The Ocean Cleanup

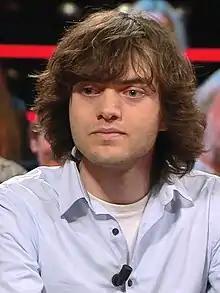
CEO and Founder Boyan Slat on the Dutch talk show "De Wereld Draait Door" in 2018

Slat proposed the cleanup project and supporting system in 2012. In October, he outlined the project in a TED-talk. The initial design consisted of long, floating barriers fixed to the seabed, attached to a central platform shaped like a manta ray for stability. The barriers would direct the floating plastic to the central platform, which would remove the plastic from the water. Slat did not specify the dimensions of this system in the talk.